Changping station (Beijing Subway)

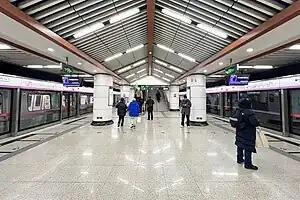
Platform

Changping station is a station on the Changping Line of the Beijing Subway. It was opened on 26 December 2015.